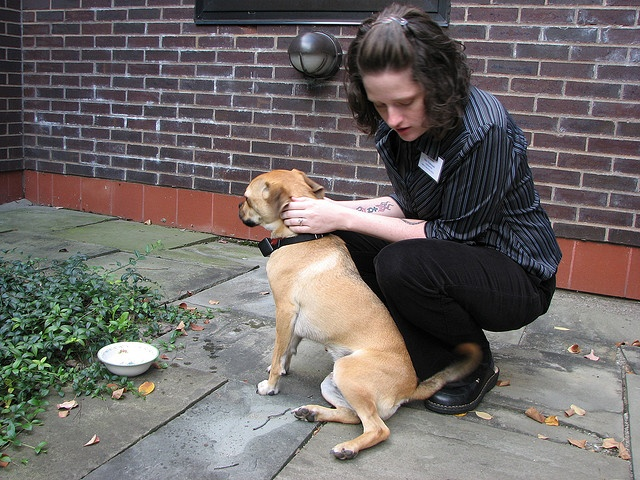
A woman holds a dog and looks towards the ground.
A beautiful woman inspecting a small brown dog.
A woman kneeling down and petting a dog.
Woman crouching down holding her puppy and looking at its tail.
a kneeling woman looking at the back lets of a little dog